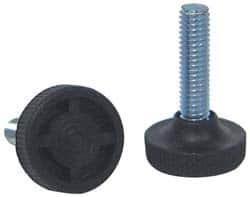
Vlier - 5/16-18 Bolt Thread, Stud Mount Leveling Pad & Mount - 100 Max Lb Capacity, 1.23" Base Diam, 1.26" Thread Length
Item #: 04399374 Brand: Vlier Model #: VGD32I832 Exact Tooling IR#: 04 Product Specifications Bolt Thread Size 5/16-18 Load Capacity (Lb.) 100.000 Base Diameter (Decimal Inch) 1.2300 Base Diameter (mm) 31.30 Thread Length (Decimal Inch) 1.2600 Thread Length (mm) 32.000
Brand: Vlier
Category: Hardware > Plumbing > Water Levelers